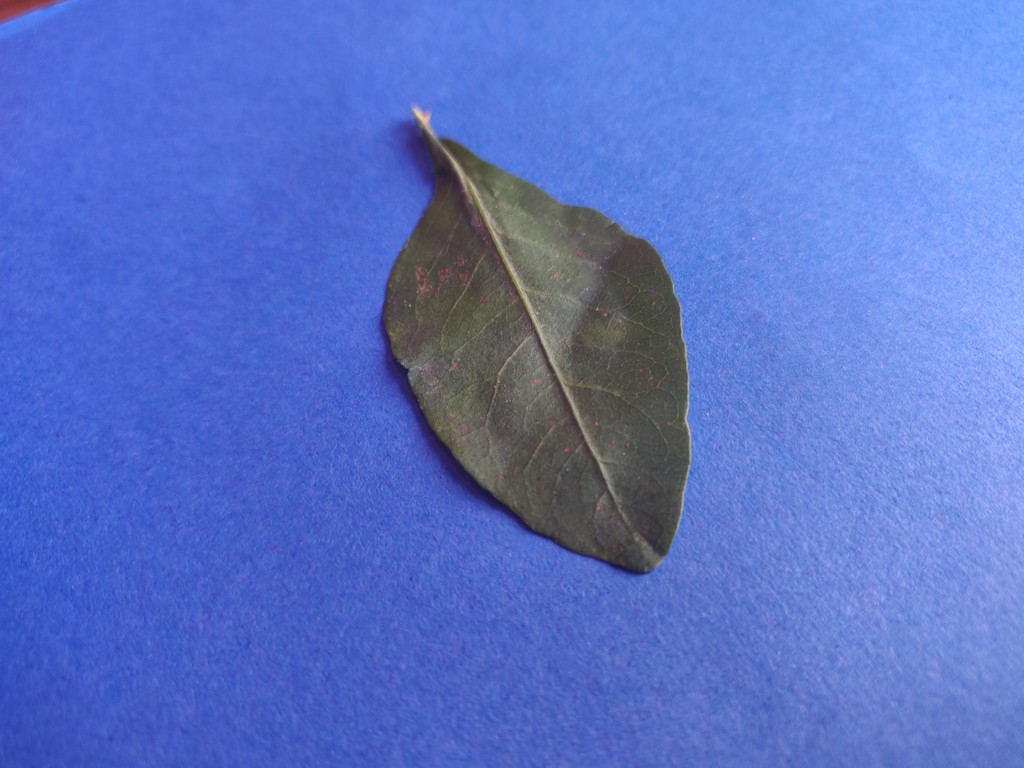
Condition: Healthy
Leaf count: single
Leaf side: front